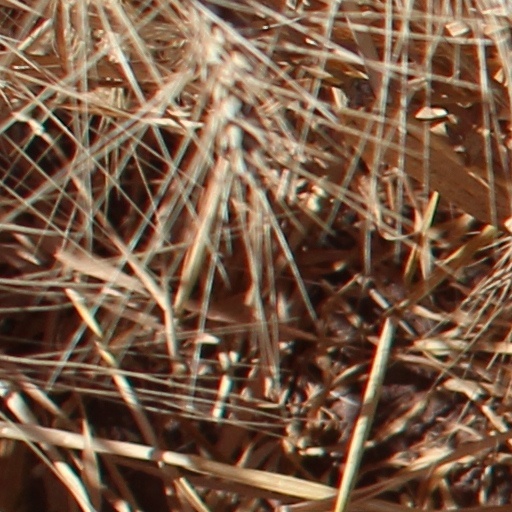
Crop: wheat